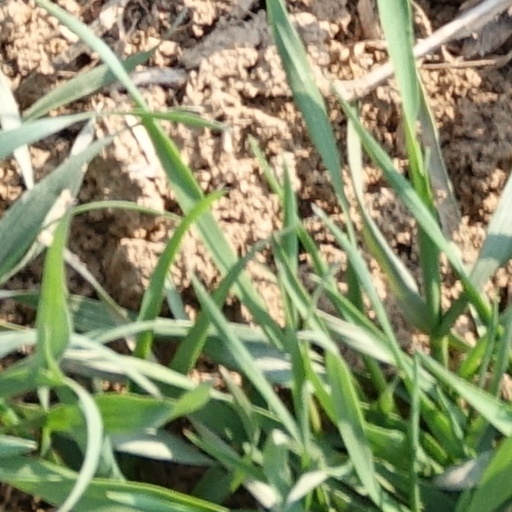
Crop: wheat